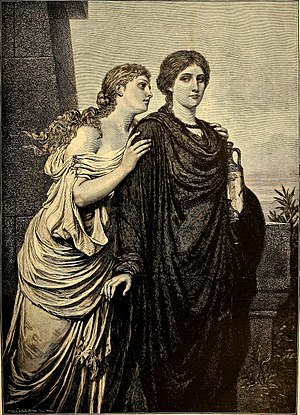
Ismene
Antigone og Ismene af Emil Teschendorff (1892)
Ismene er en figur fra den græske mytologi. Hun er datter af den sagnomspundne Kong Ødipus og hans kone Iokaste, og søster til Polyneikes, Eteokles og Antigone.